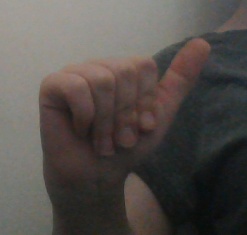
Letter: dhad